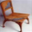
Label: chair